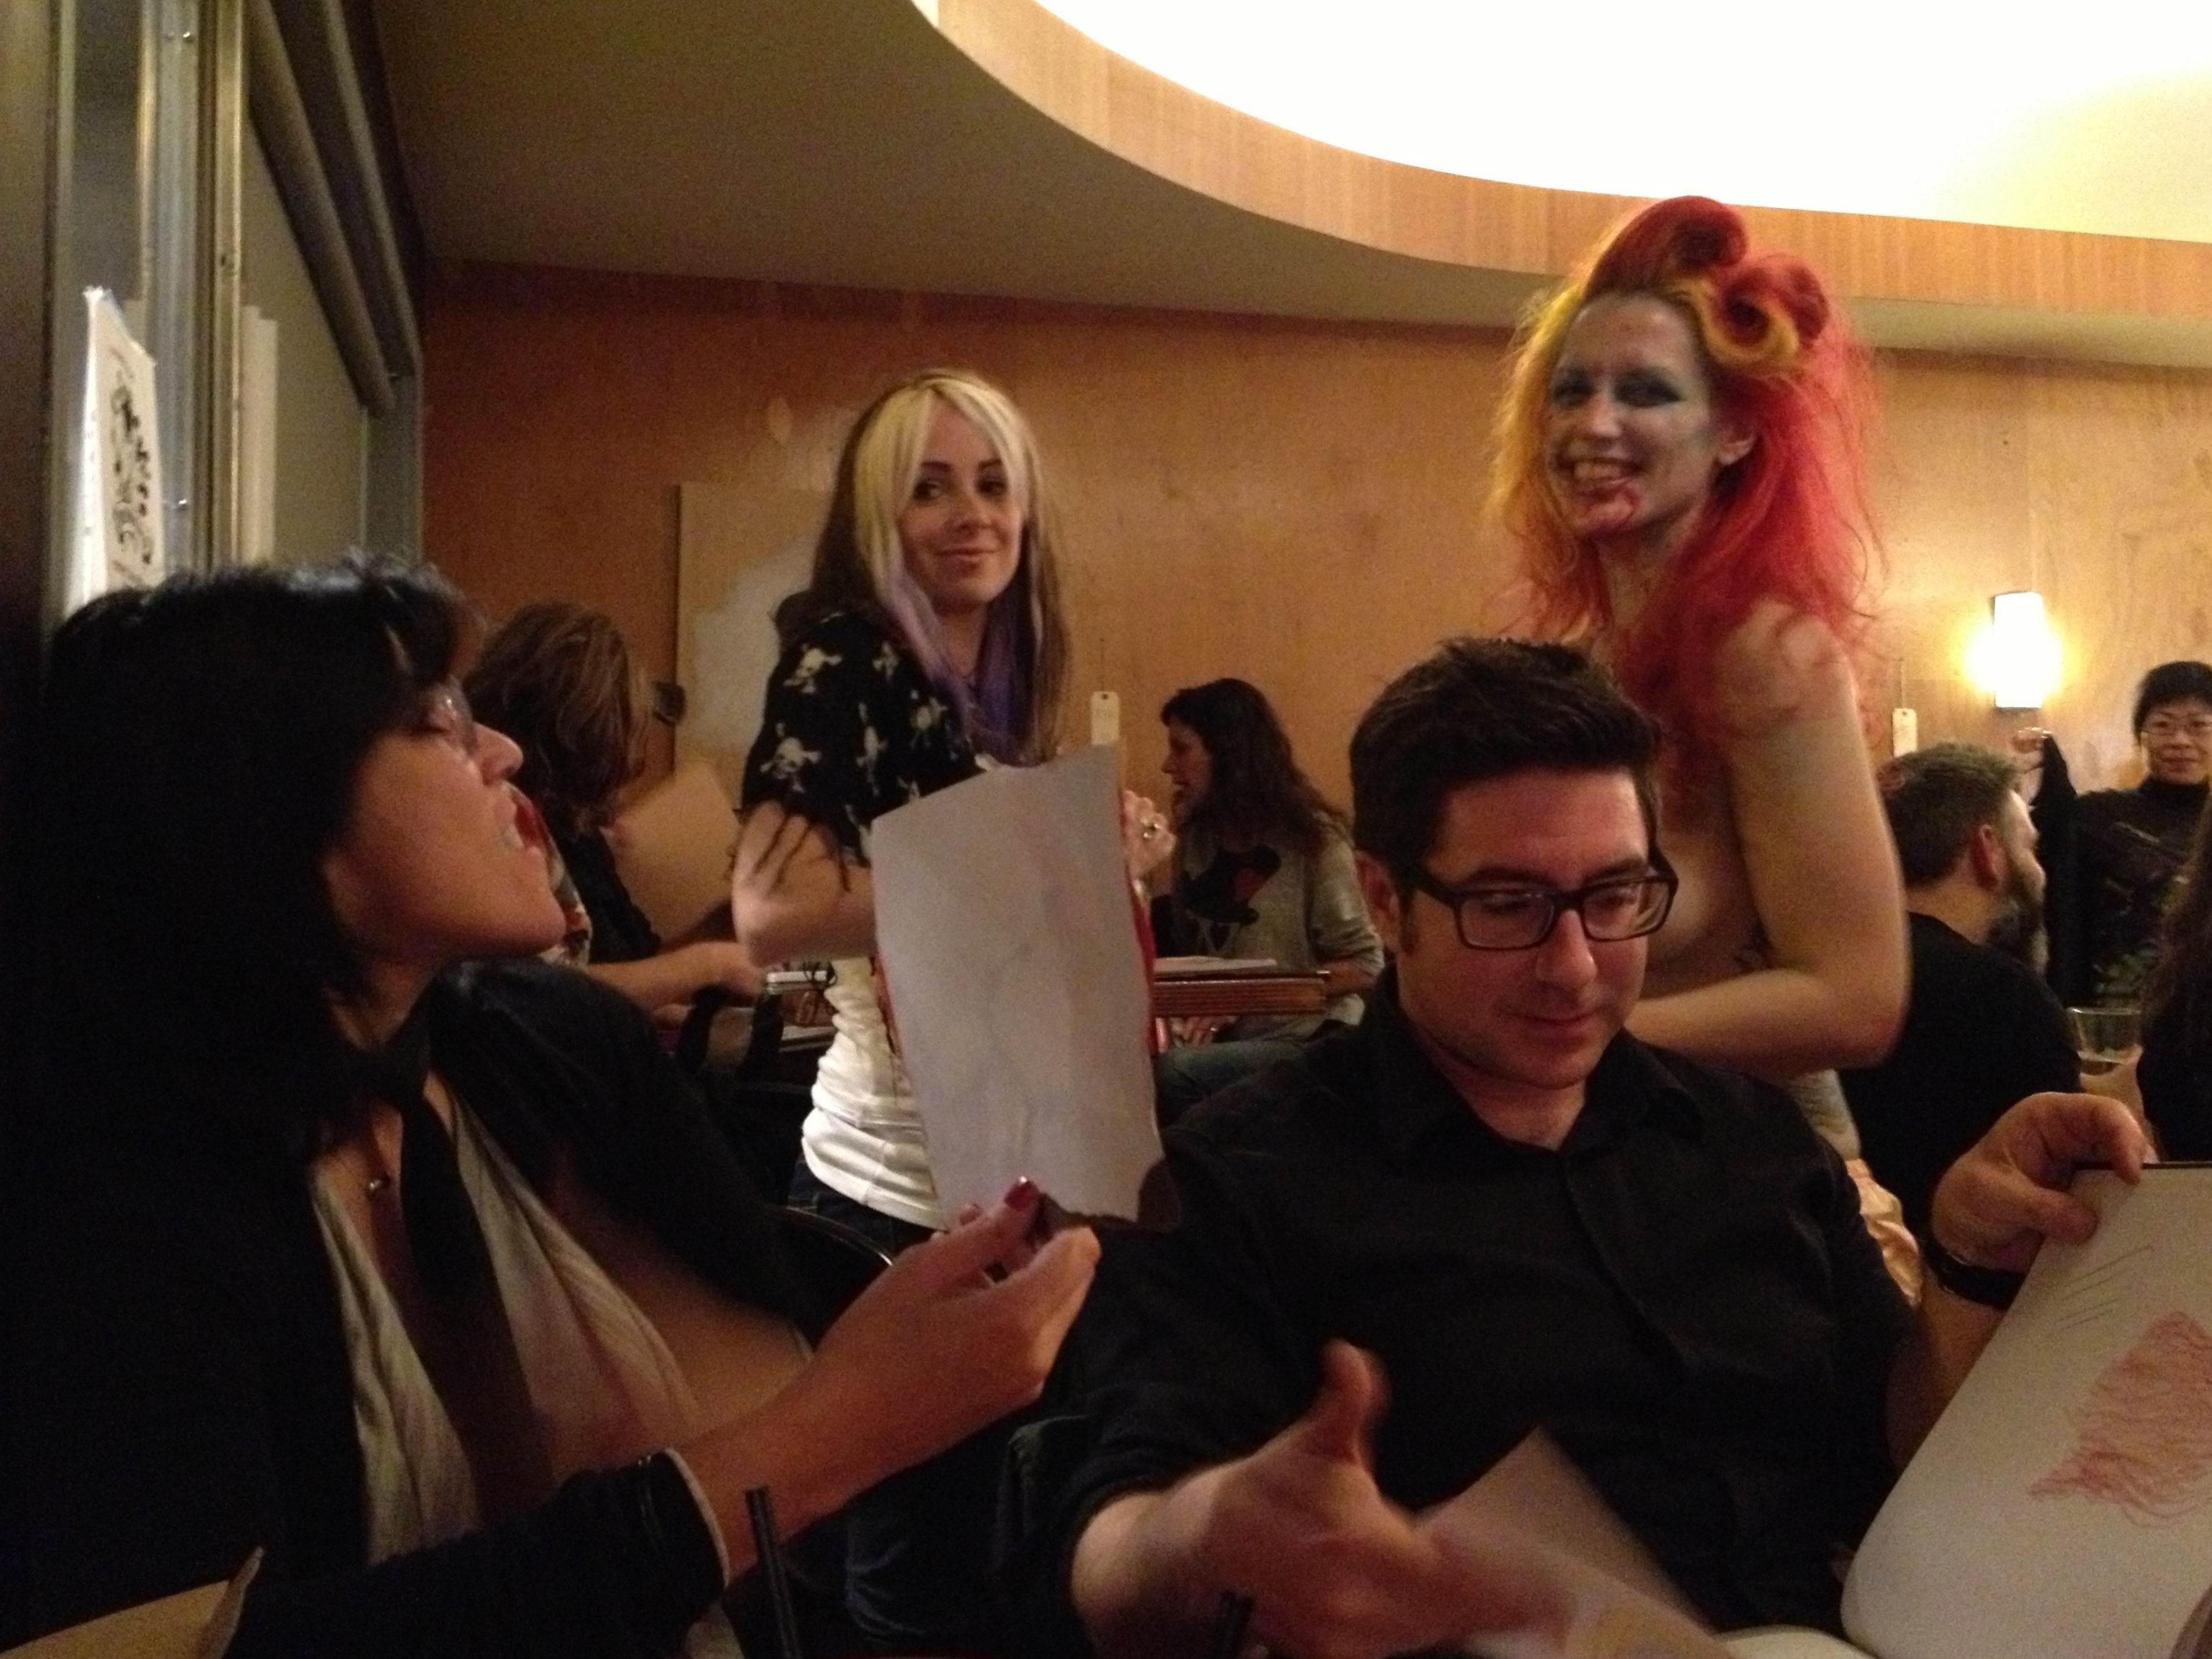
girl, restaurant, audience, conversation, product, fun, event, interaction, socialite